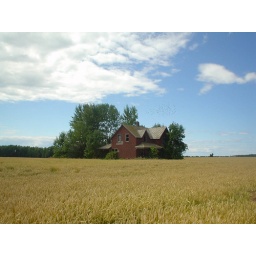
I did not see the flock of birds when I took this picture of an abandonned house near Port Austin Michigan.